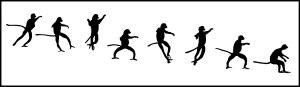
Les Sifakas ou Propithèques forment un genre de primates lémuriformes au sein de la famille des Indridés. Ce sont de grands lémuriens diurnes, au pelage dense variant du blanc pur au noir profond en fonction des espèces, et dotés d'une queue plus longue que leur corps. Comme tous les lémuriens, ils sont endémiques de l'île de Madagascar.